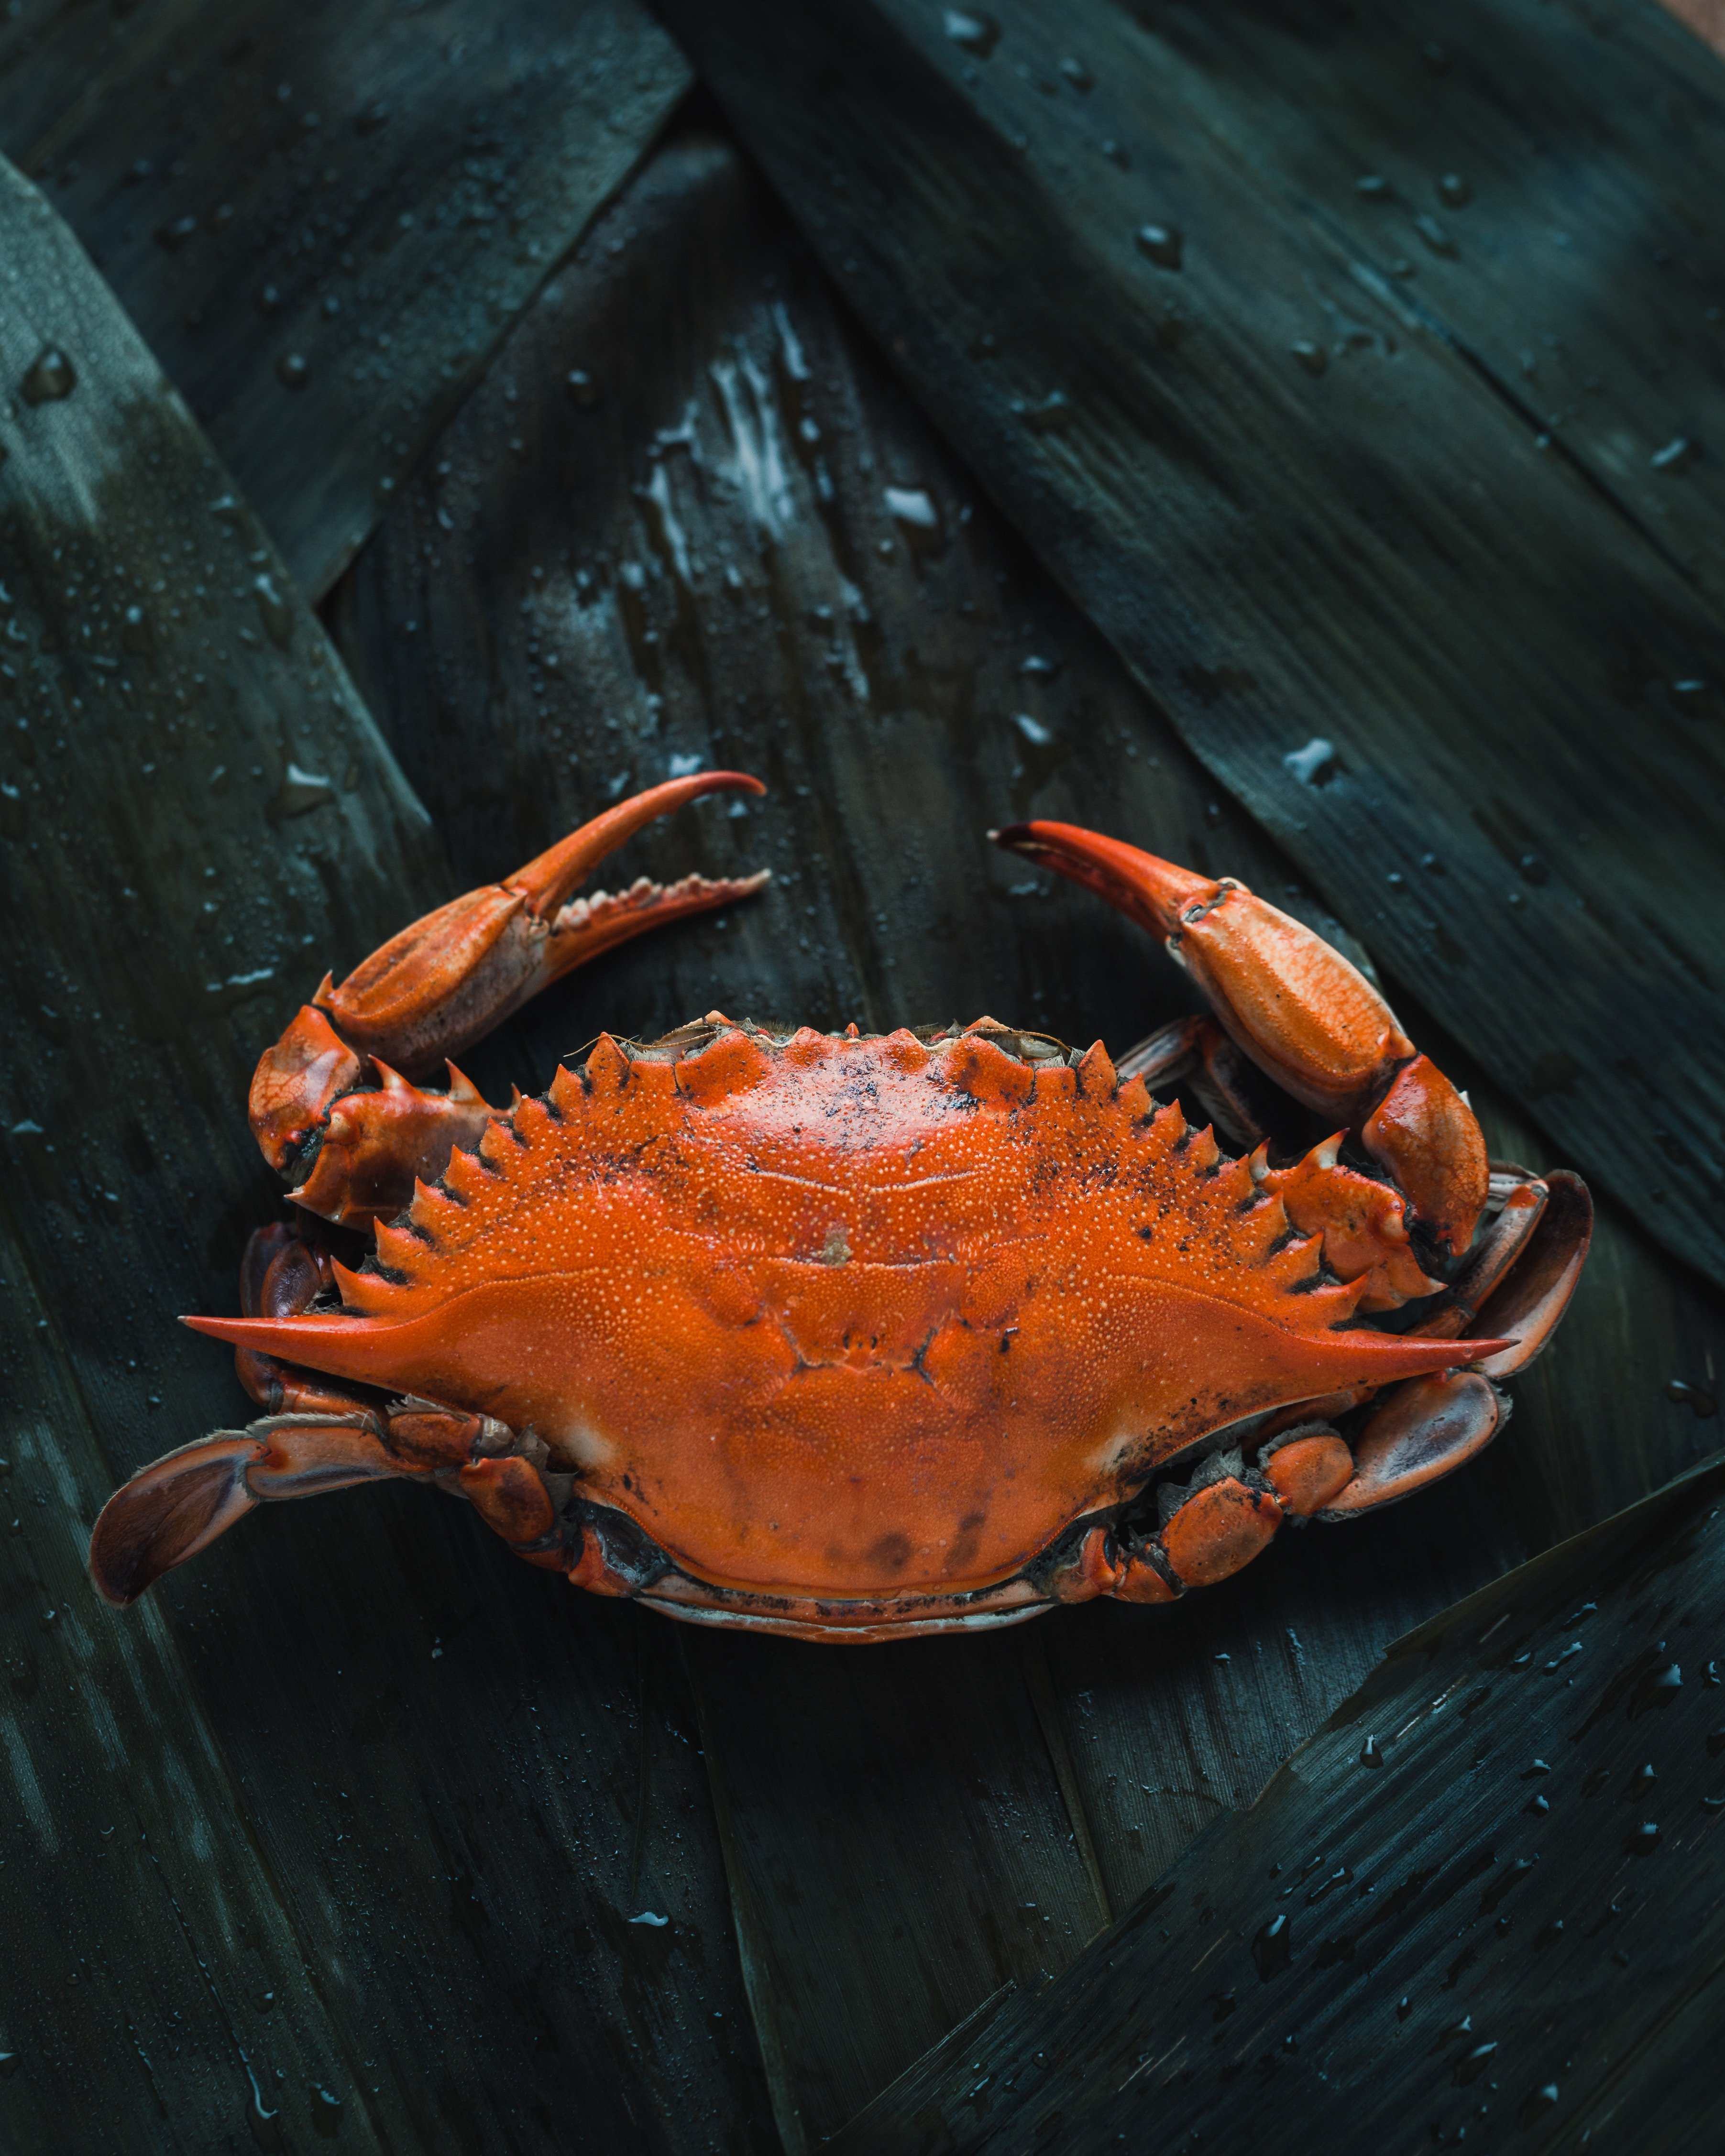
crab, freshwater crab, rock crab, dungeness crab, Cancridae, king crab, decapoda, seafood, Horsehair crab, crustacean, claw, crab meat, food, invertebrate, shanghai food, organism, ocypodidae, cajun food, shellfish, soft shell crab, arthropod, fiddler crab